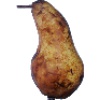
Label: Pear Abate 1